Makhnovshchina

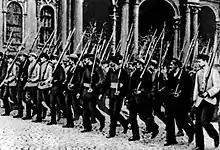
Anarchist soldiers of the Black Guards marching in formation

In August 1917, the Ukrainian Central Council and Russian Provisional Government reached an agreement on the position of the Russia–Ukraine border, which placed Katerynoslav within the territory of the Russian Republic, a decision which was rejected by the province's anarchist movement. Viktor Chernov, the Russian Minister of Agriculture, attempted to implement a comprehensive package of land reform in the province, but his efforts were blocked by the Provisional Government. However, the Kornilov affair had resulted in the Provisional Government losing its control over Katerynoslav and the Makhnovists becoming the dominant force in the region. They subsequently resolved to implement land reform directly, without waiting for the Provisional Government's consent. On , the Huliaipole Congress of Soviets announced that it would be confiscating all land owned by the nobility and bringing it under common ownership, leading many landlords to flee the region. Attempts to bring the region back under the control of the Provisional Government met with resistance, both from the armed anarchist detachments led by Maria Nikiforova and from a series of strike actions by sympathetic industrial workers.